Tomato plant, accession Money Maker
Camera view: vertical (180 deg); turntable rotation: 60 degrees
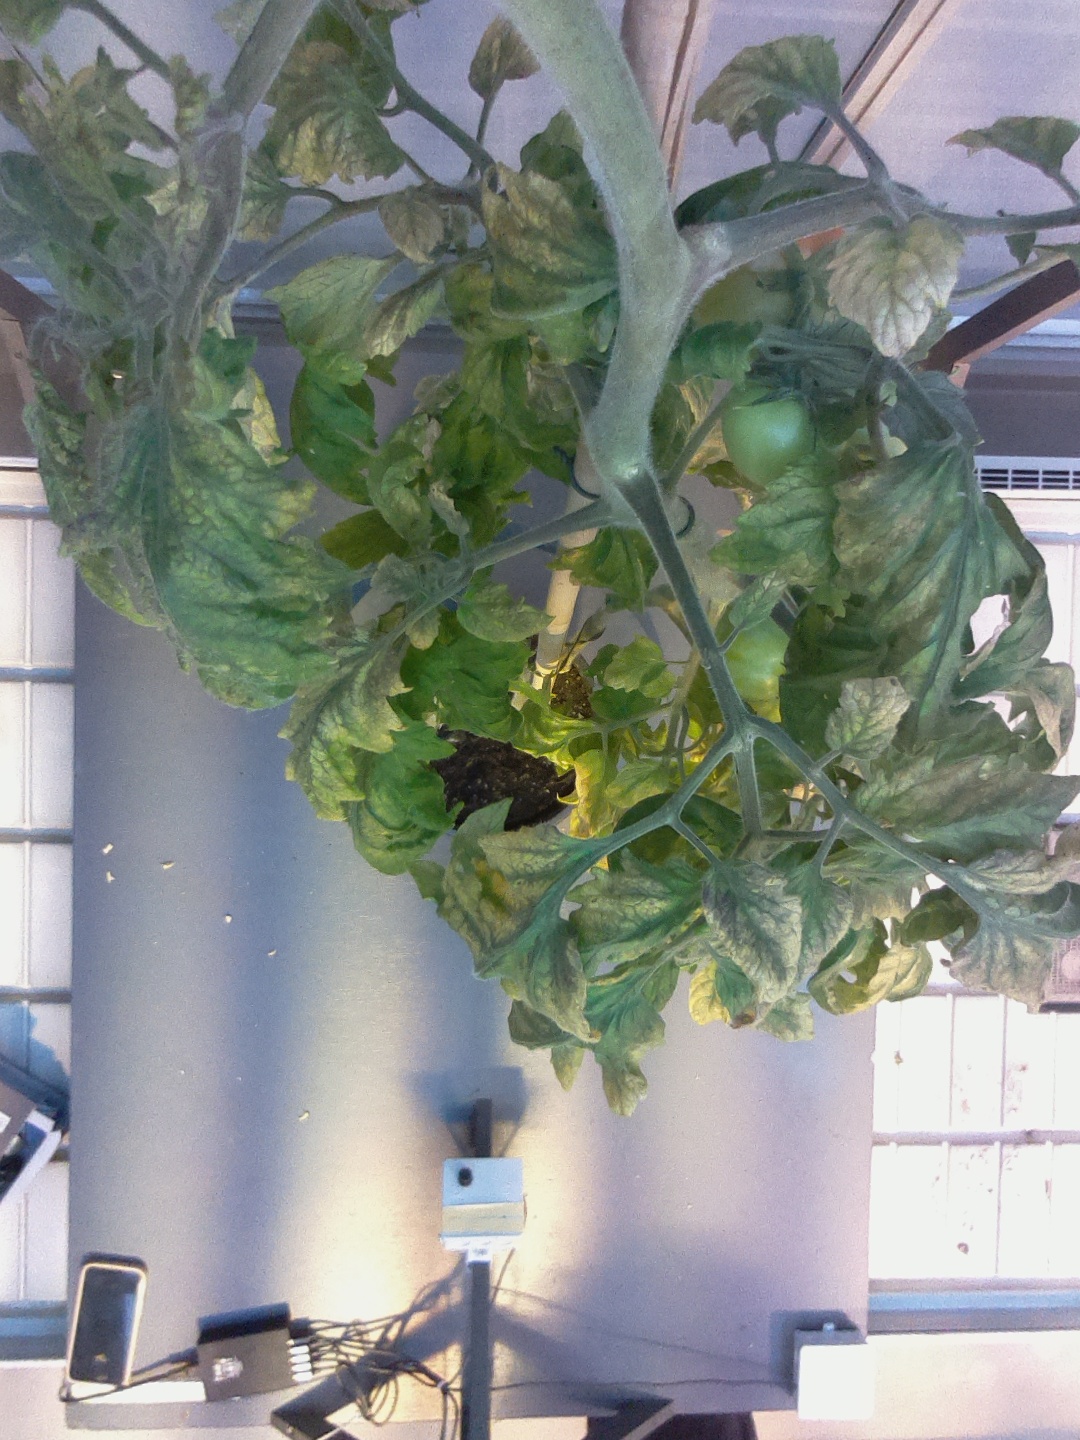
BBCH growth stage 80: fruits start showing typical ripe color (orange -> red)